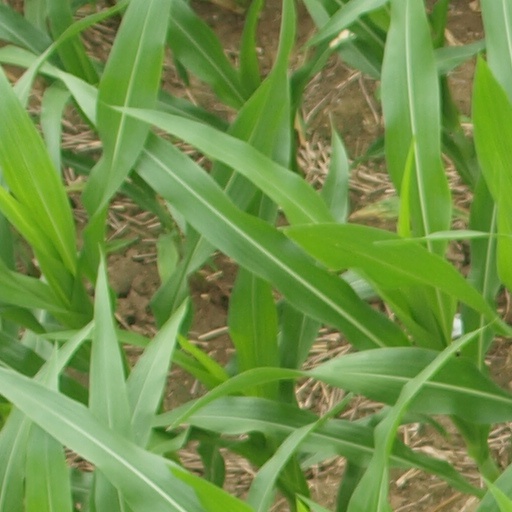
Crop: maize; corn